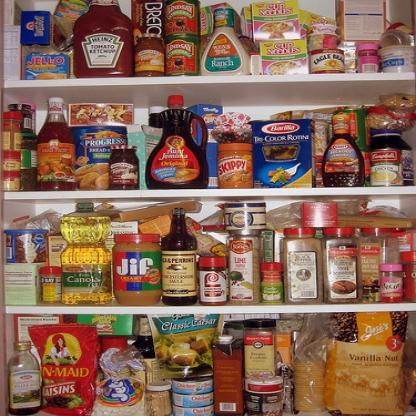
Scene: Indoor